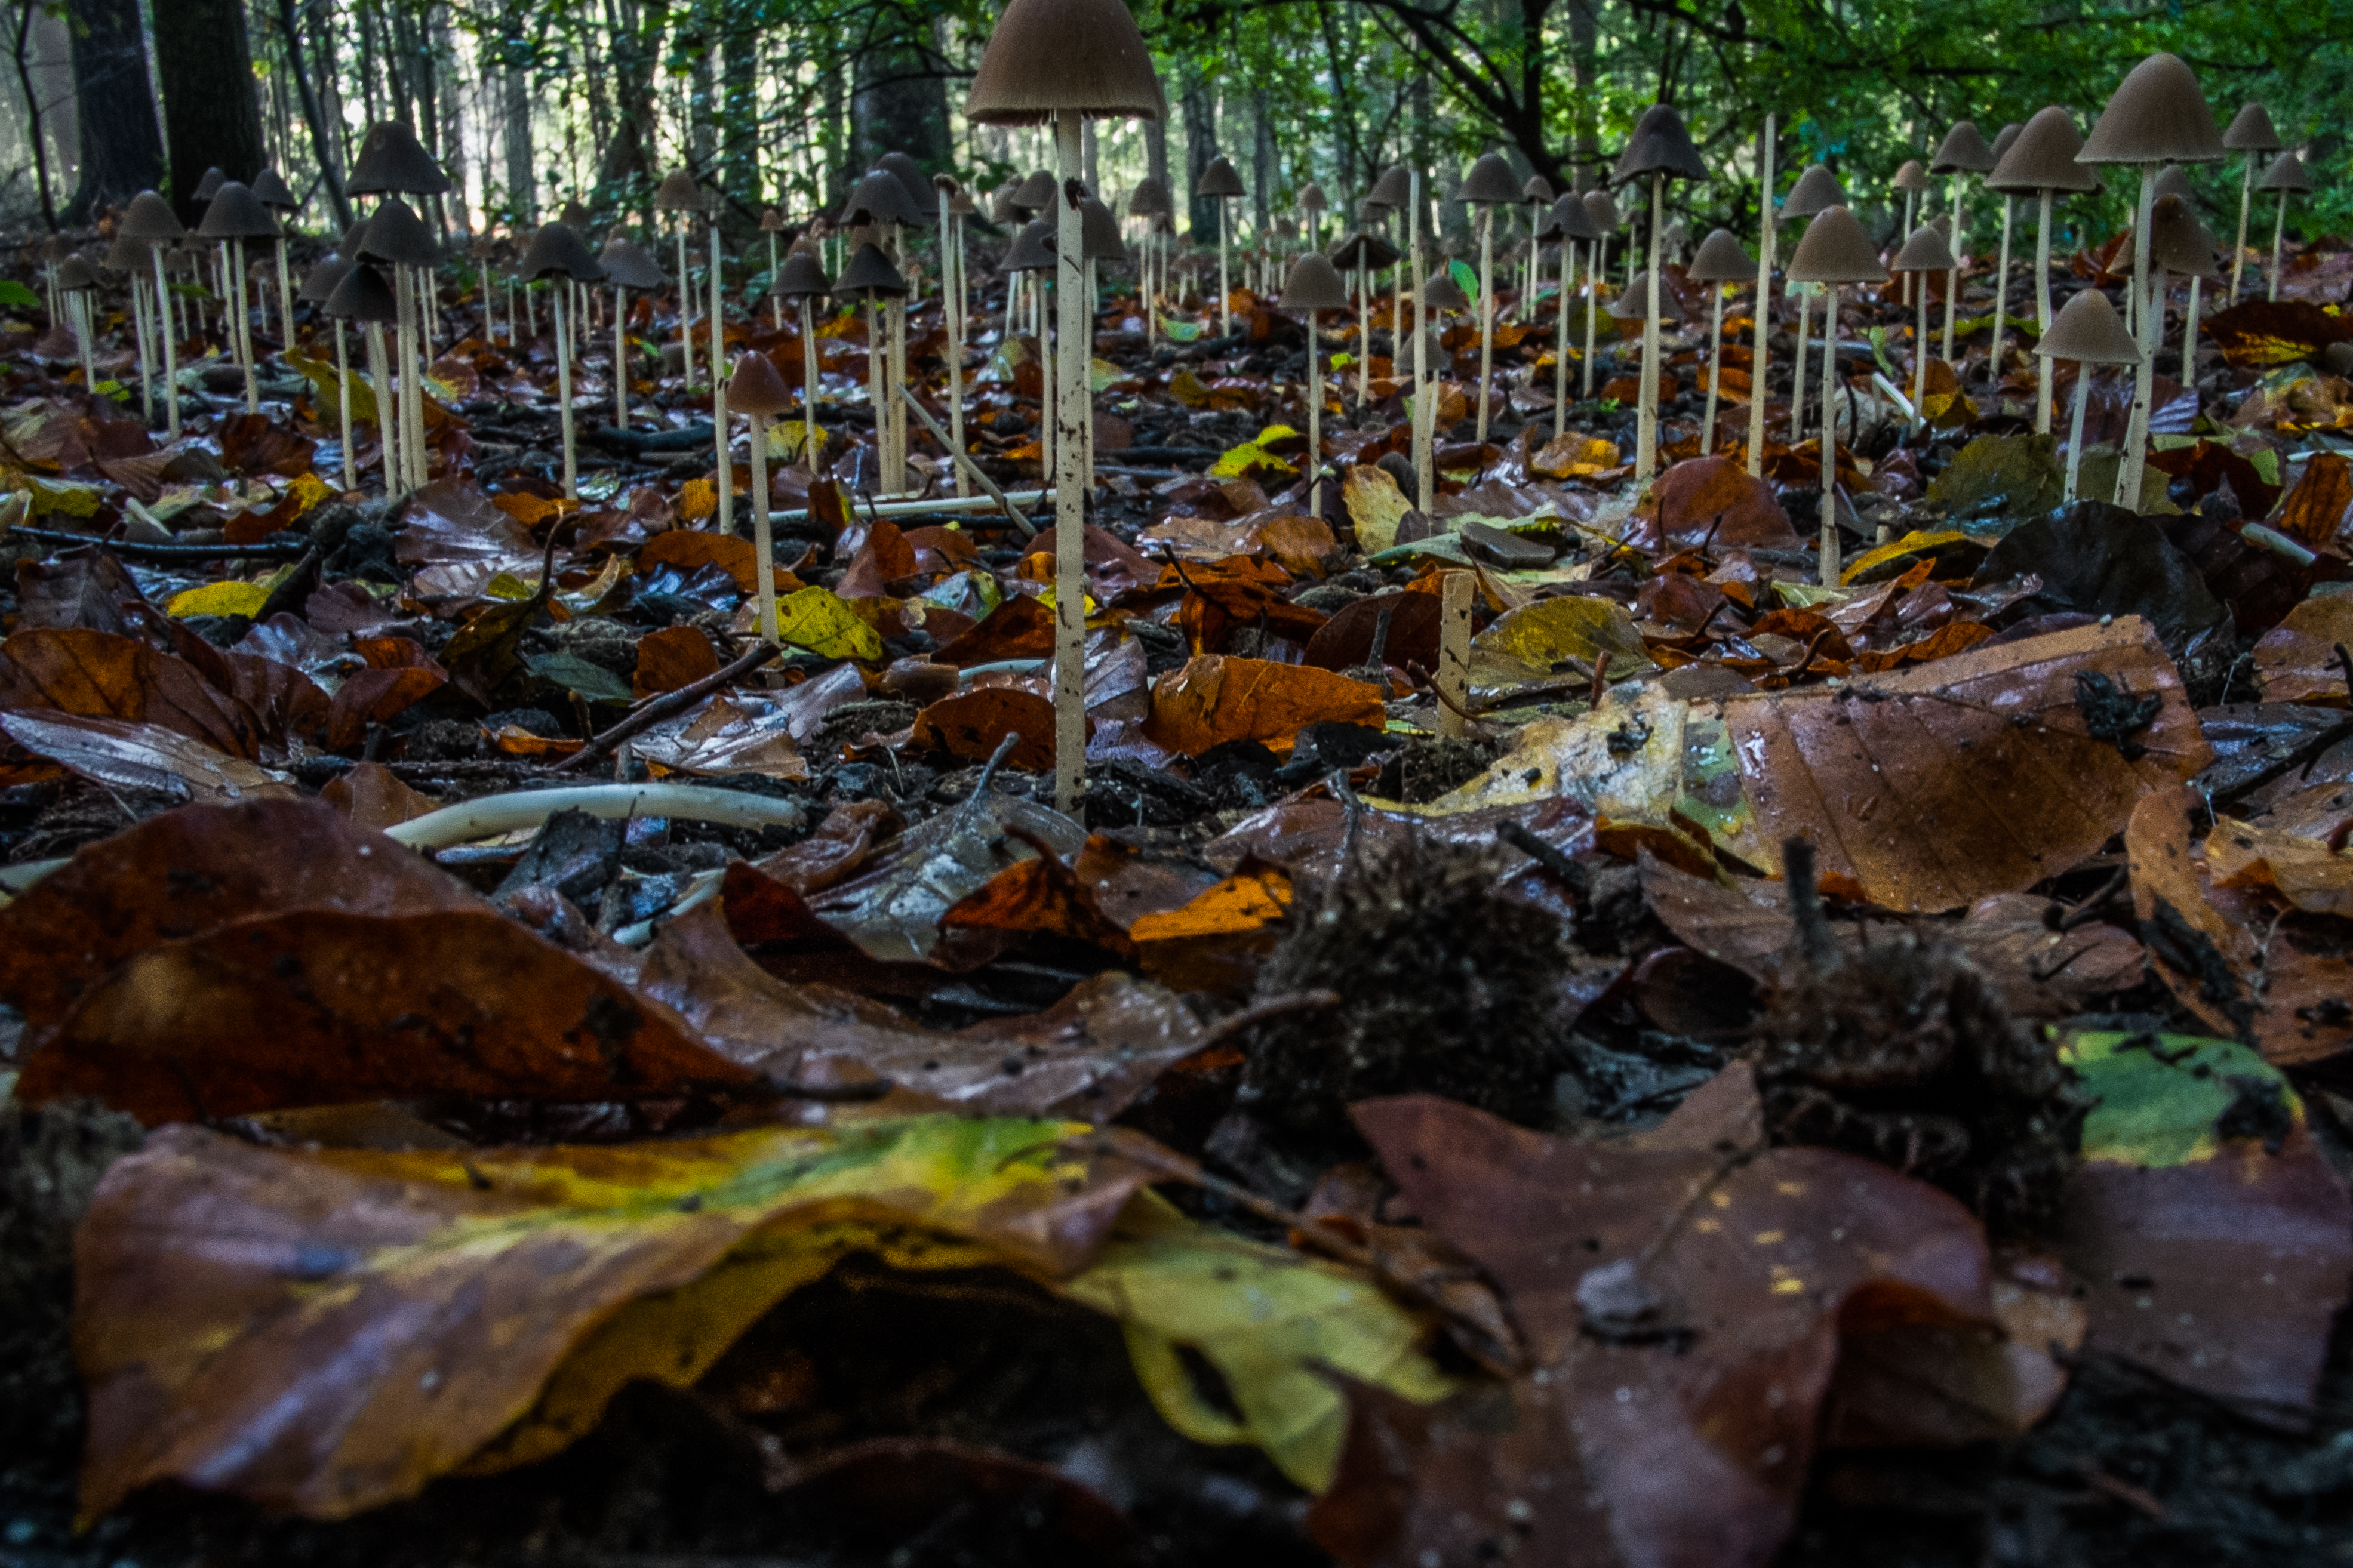
tree, forest, wood, leaf, jungle, autumn, soil, season, woodland, habitat, natural environment